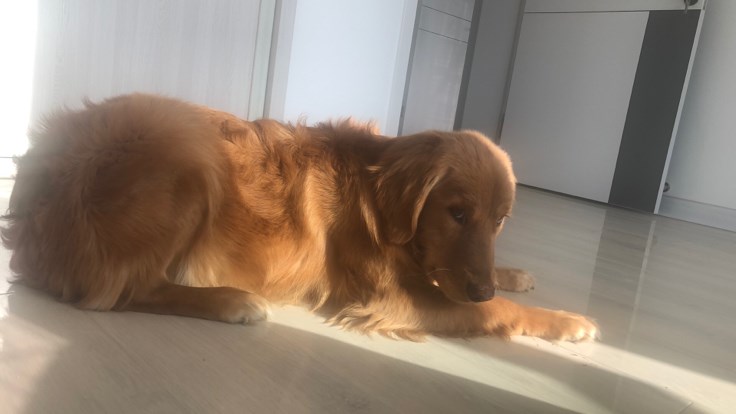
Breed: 5355-n000126-golden_retriever